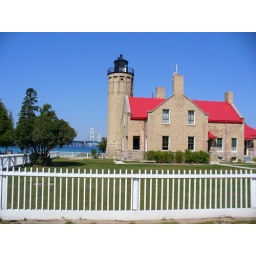
Mackanac City with light house and bridge in background